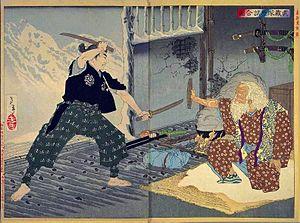
Tsukahara Bokuden, est un célèbre samouraï du début de la période Sengoku qui est considéré comme un kensei. Il est le fondateur du style Kashima Shintō-ryū et fut l'instructeur du shogun Ashikaga Yoshiteru et du daimyō de la province d'Ise, Kitabatake Tomonori.